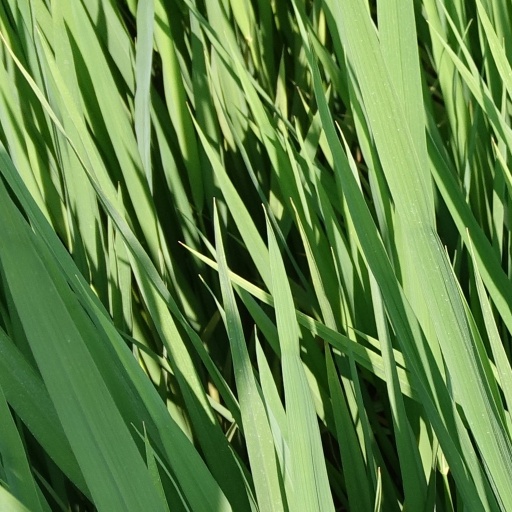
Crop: rice